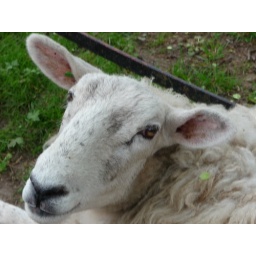
One of the Layer Marney sheep that was sitting by the gates.